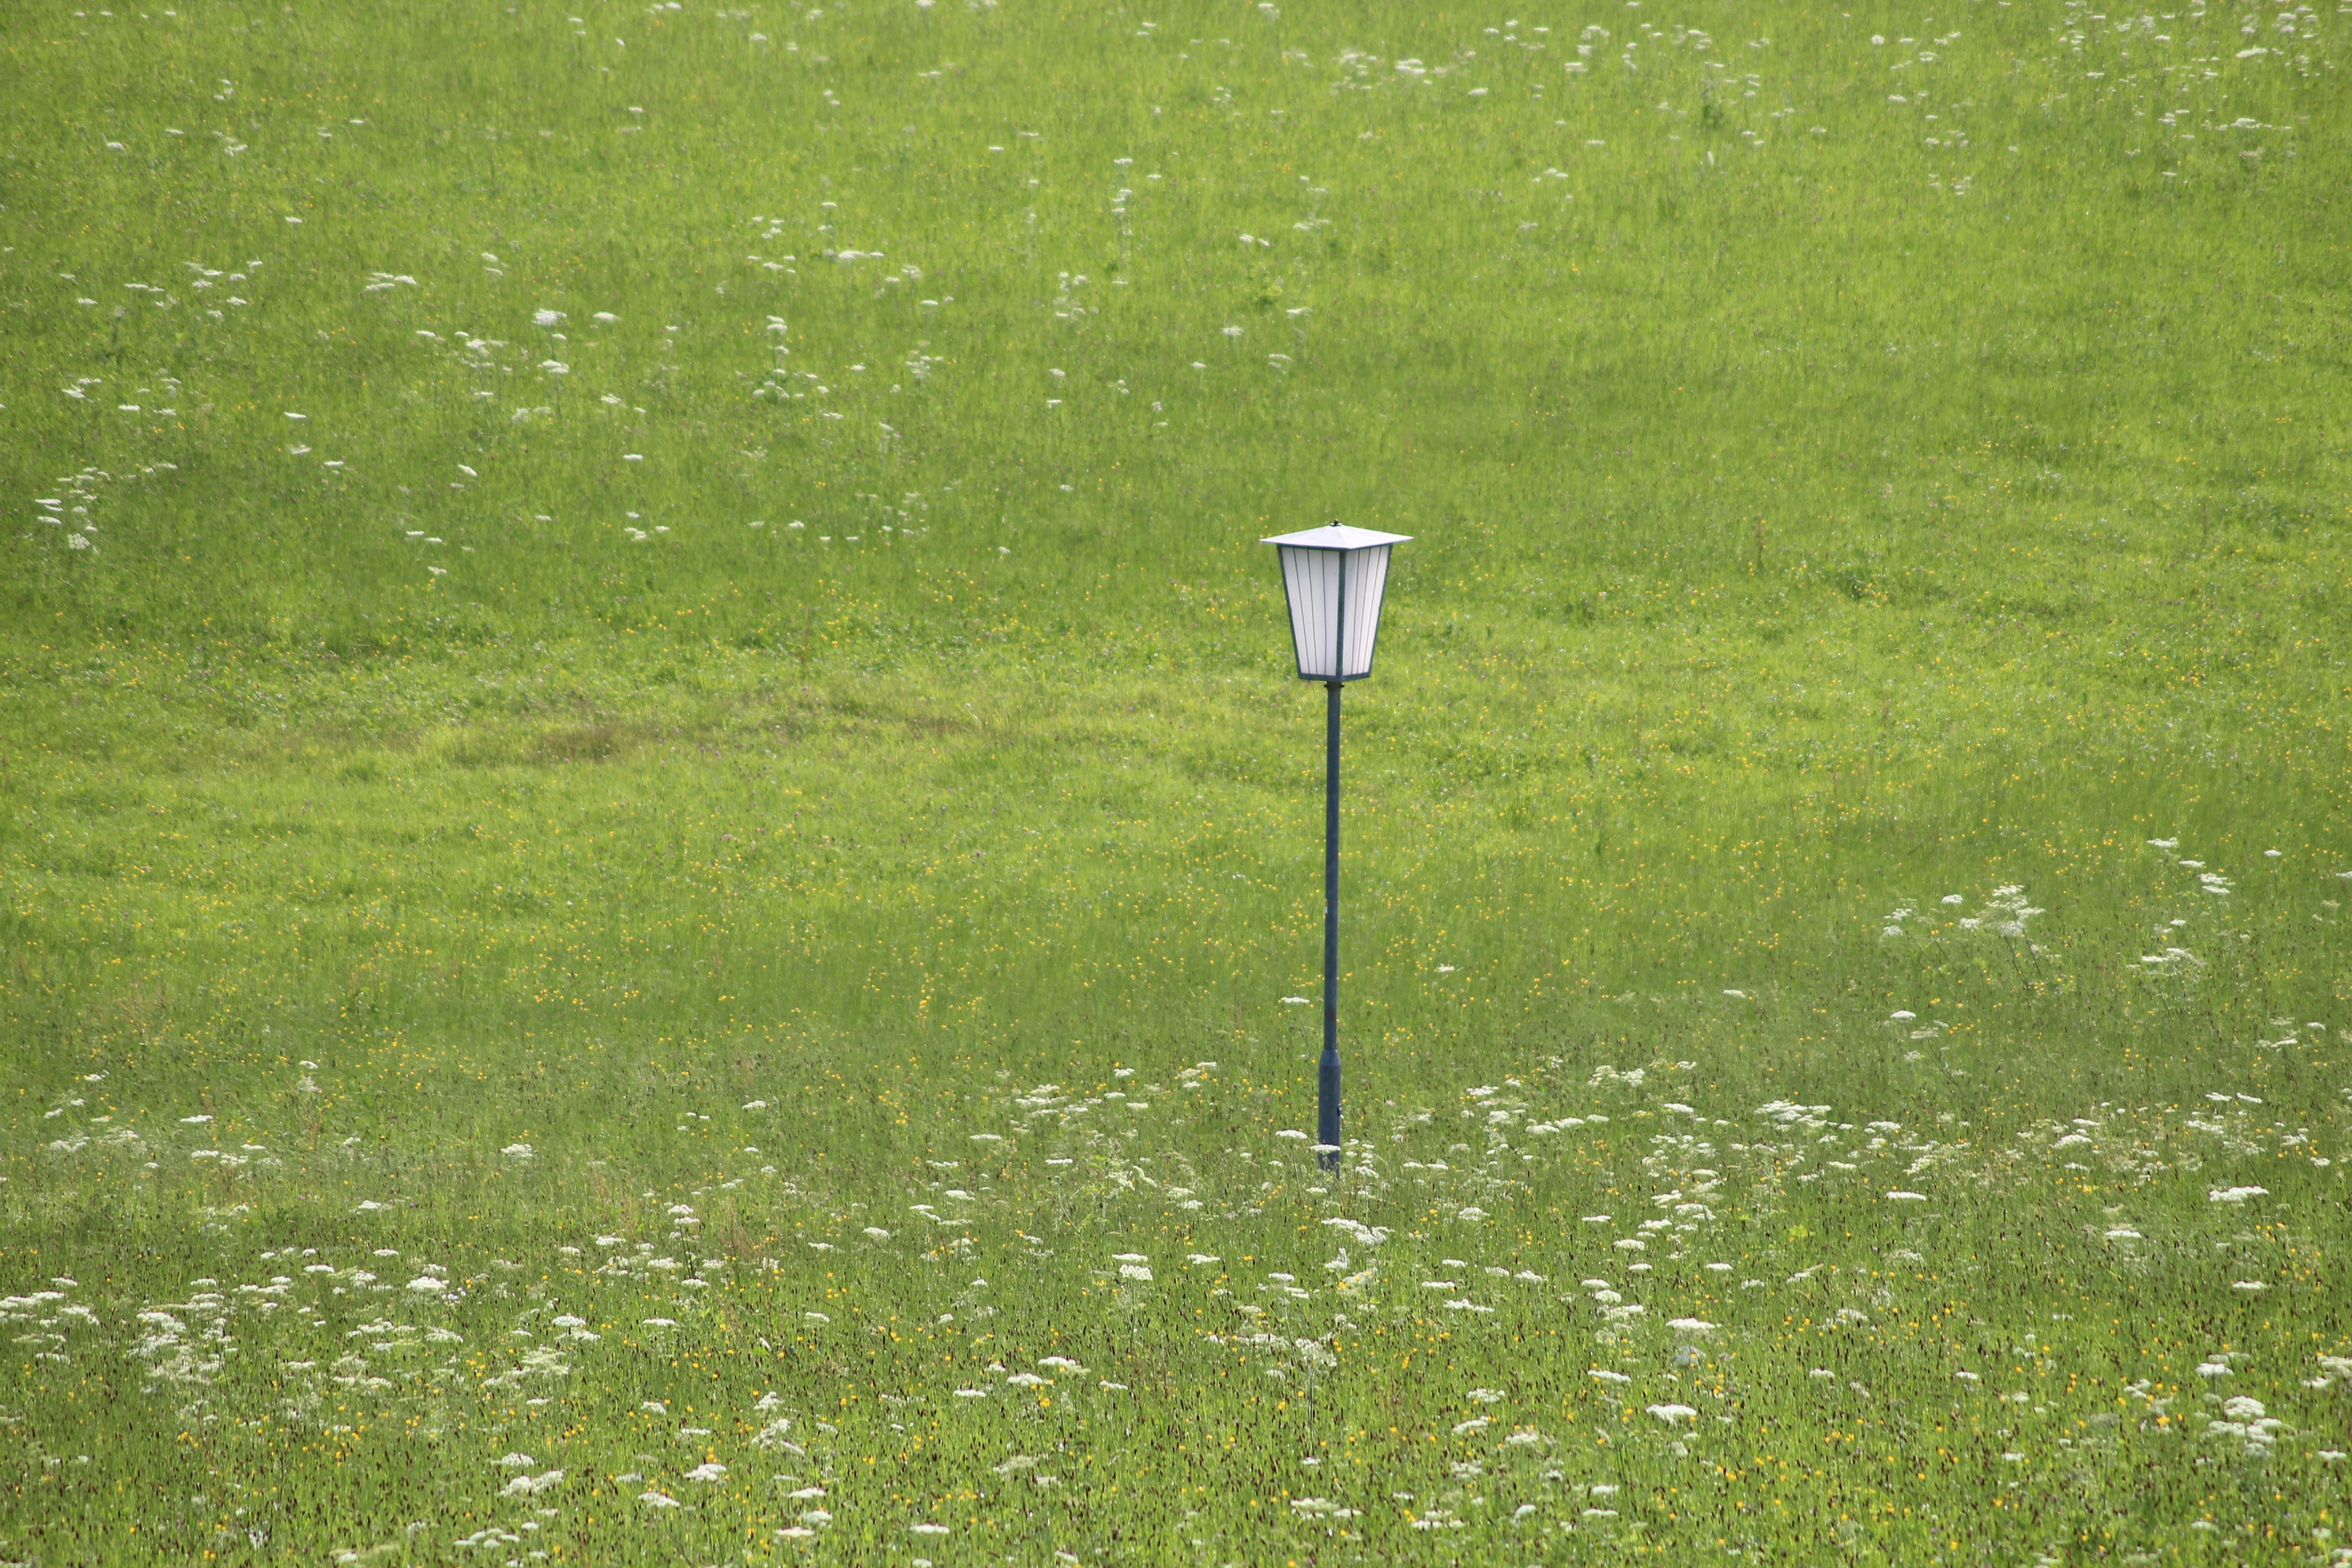
nature, grass, structure, field, lawn, meadow, prairie, wind, green, lantern, pasture, soil, lamp, golf club, grassland, irrigation sprinkler